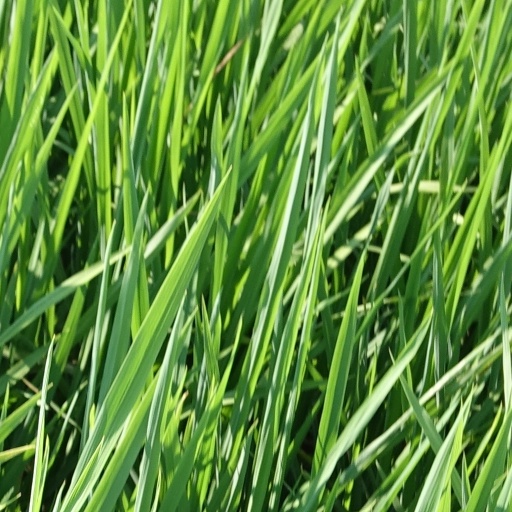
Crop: rice